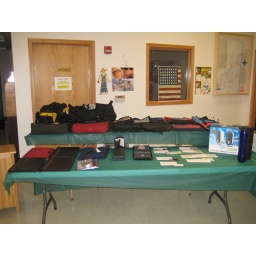
All the bags and porfolio's and the thermos and shirt and computer speakers and card games and reading lamp, all donated by Emily Dunnigan.